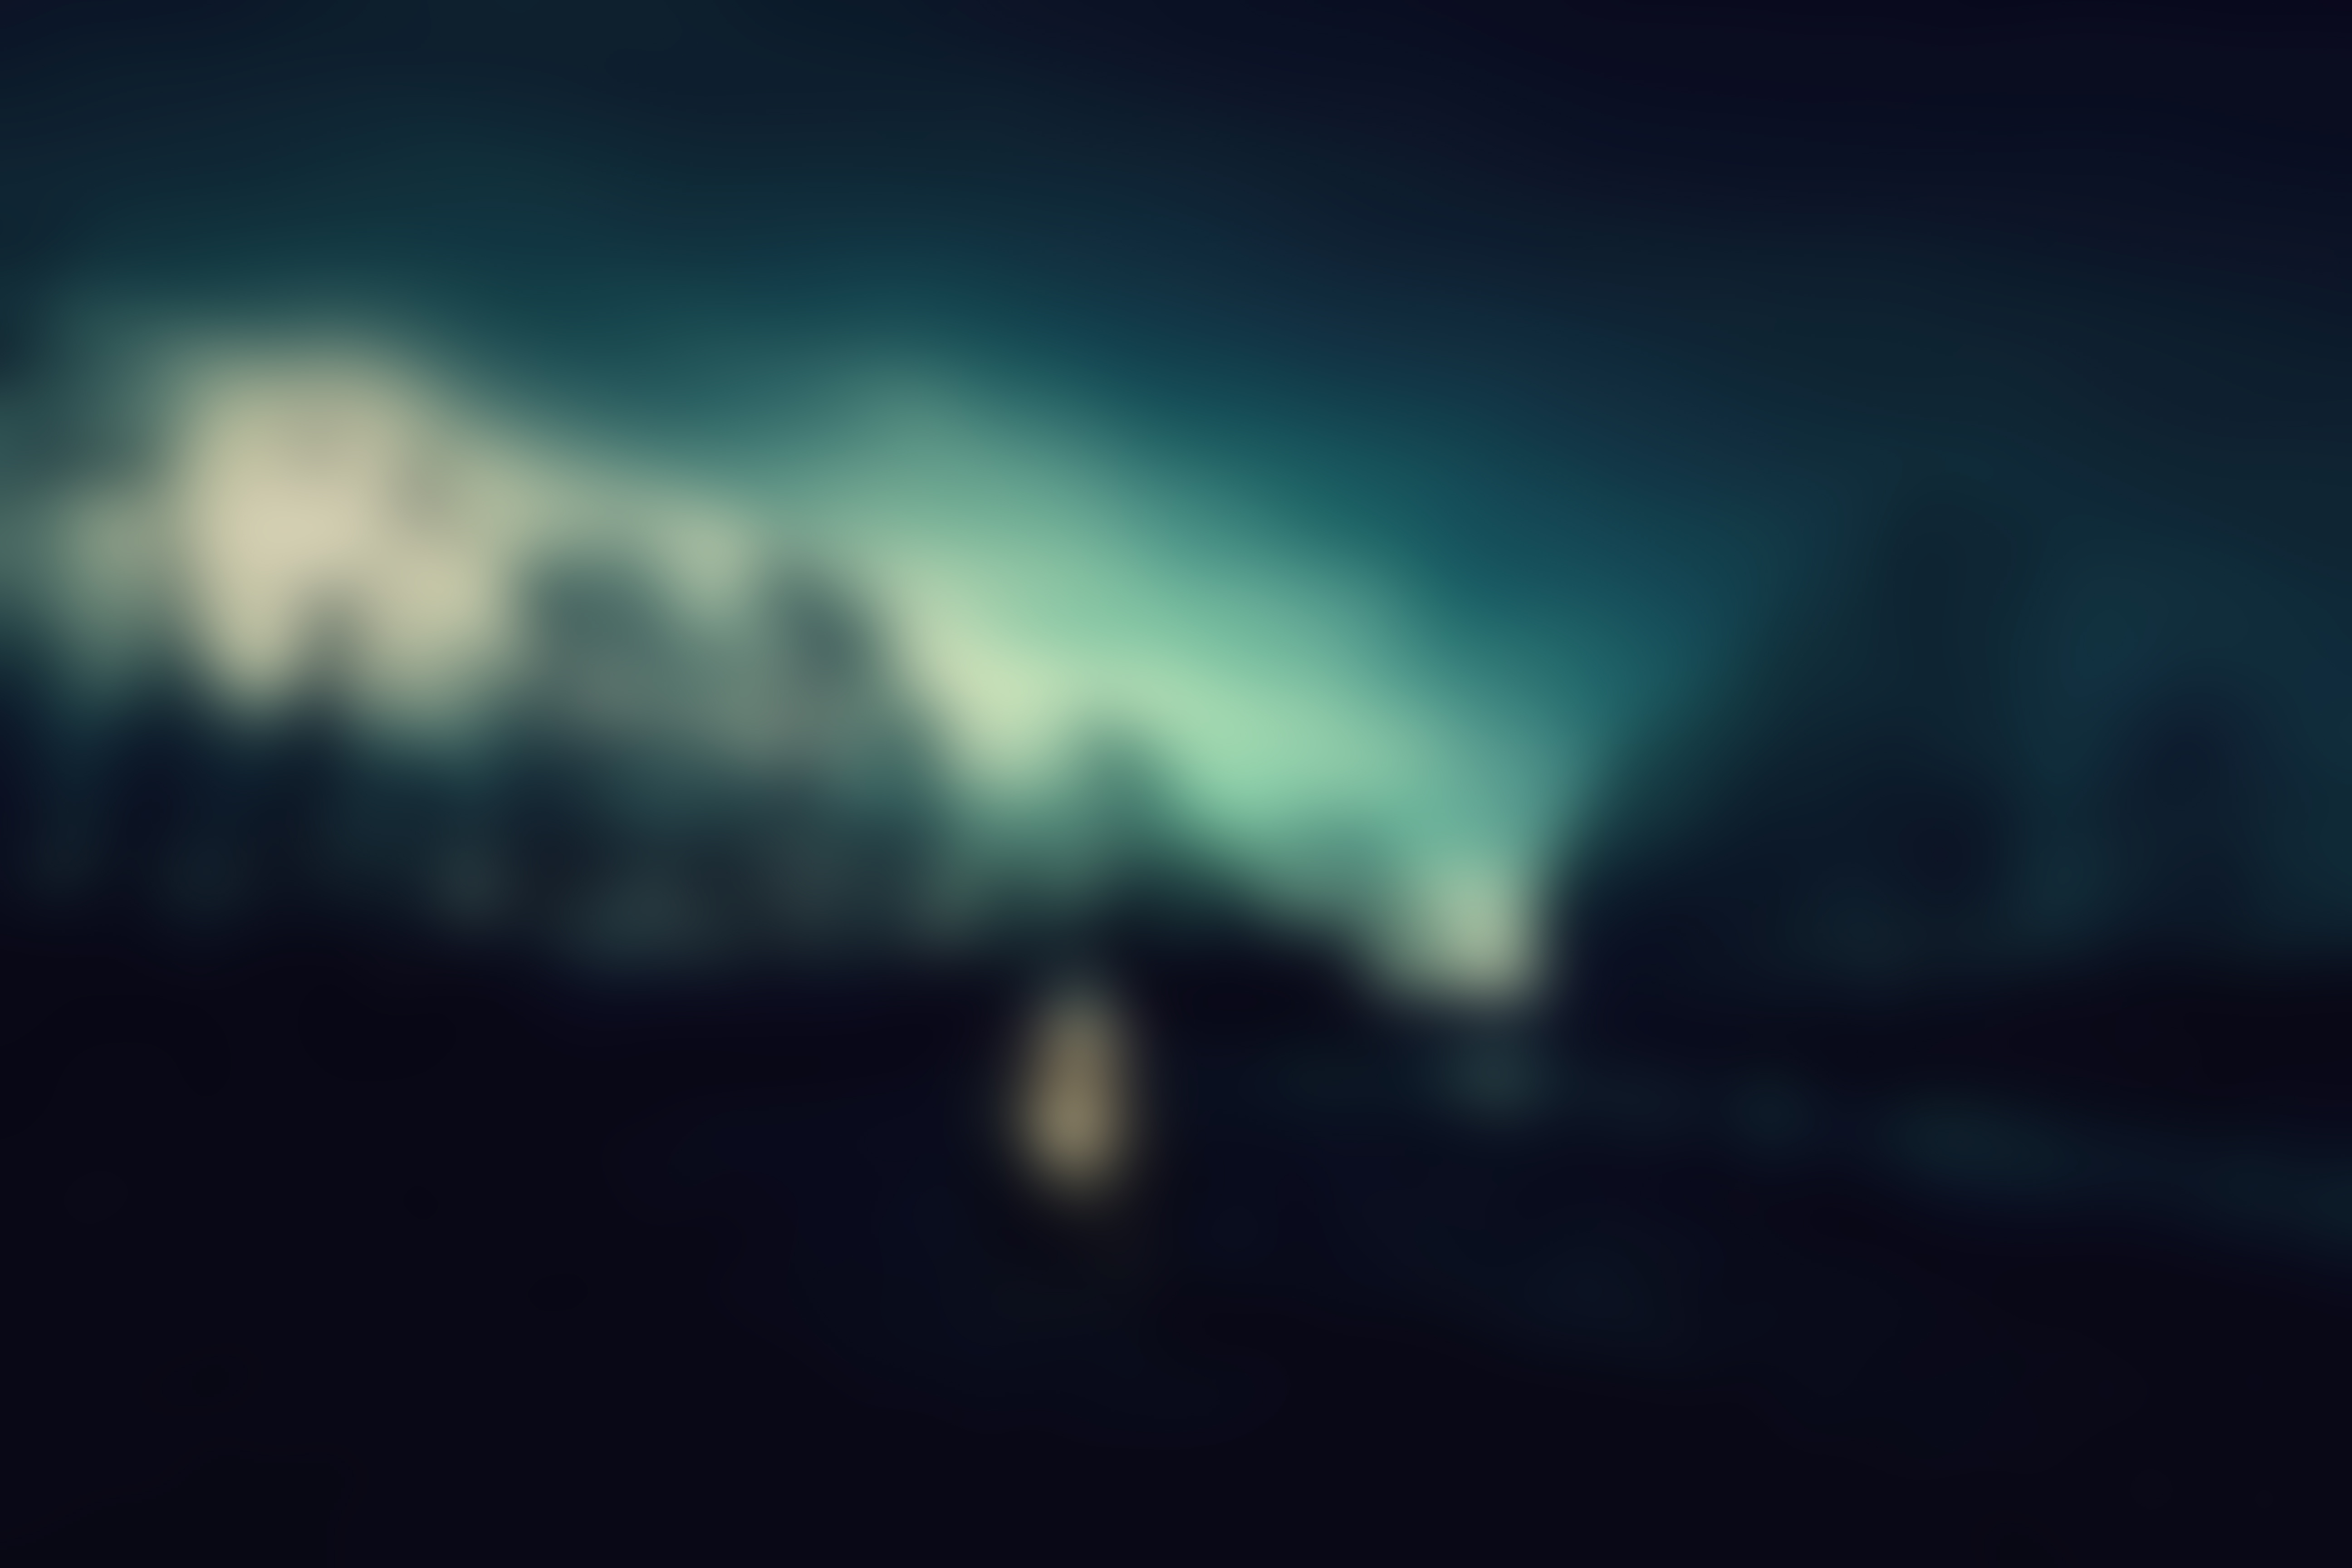
light, blur, cloud, sky, night, sunlight, atmosphere, dark, darkness, blurred, aurora, moonlight, background